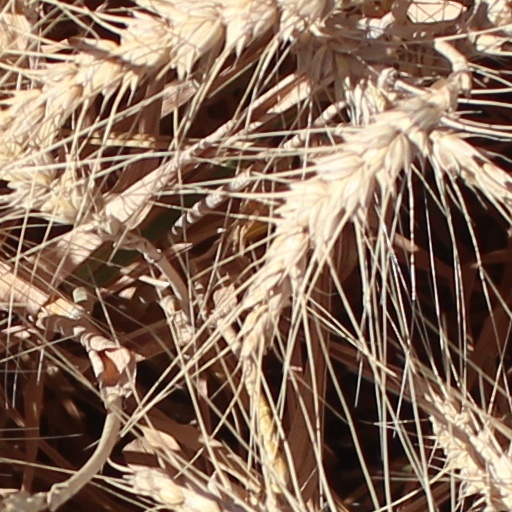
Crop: wheat